Estes Park, Colorado

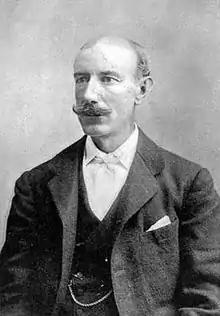
Lord Dunraven (1841–1926), the famous Irish nobleman, politician and journalist, in later life. His ancestral seat was Adare Manor in County Limerick.

The 4th Earl of Dunraven and Mount-Earl, a young Anglo-Irish peer, arrived in late December 1872 under the guidance of Texas Jack Omohundro, subsequently made numerous visits, and decided to take over the valley for his own private hunting preserve. Lord Dunraven's 'land grab' didn't work, but he controlled 6,000 acres before he changed tactics and opened the area's first resort, the Estes Park Hotel, which was destroyed by fire in 1911.